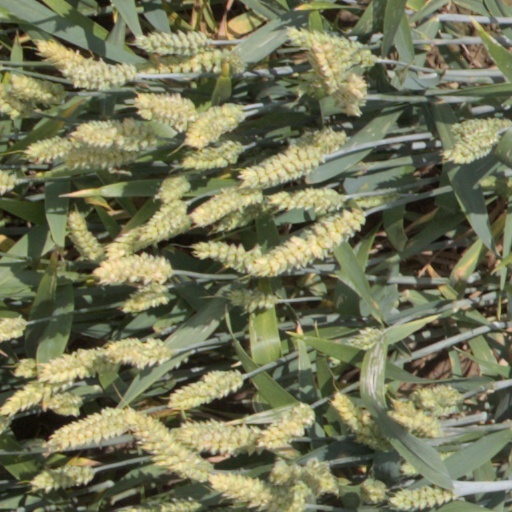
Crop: wheat